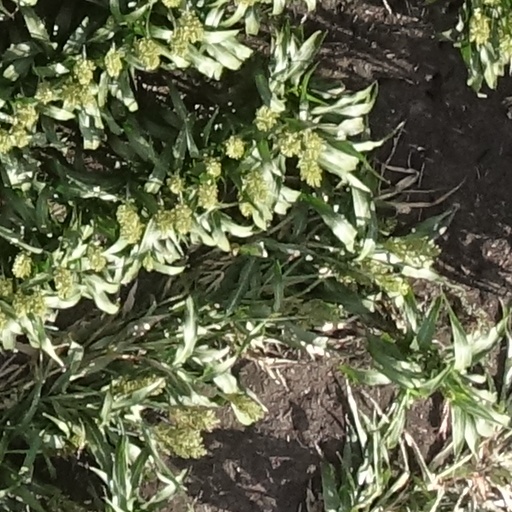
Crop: sorghum